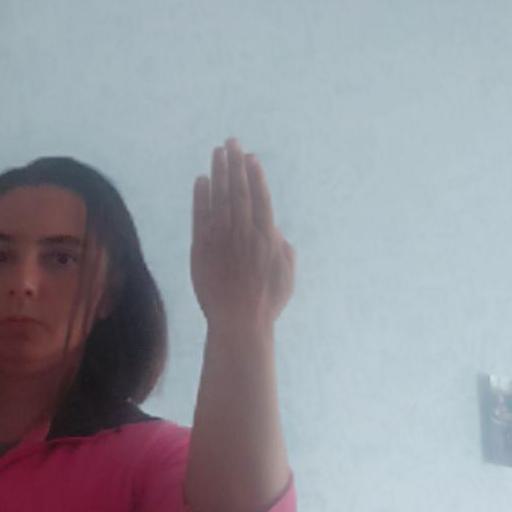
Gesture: stop_inverted